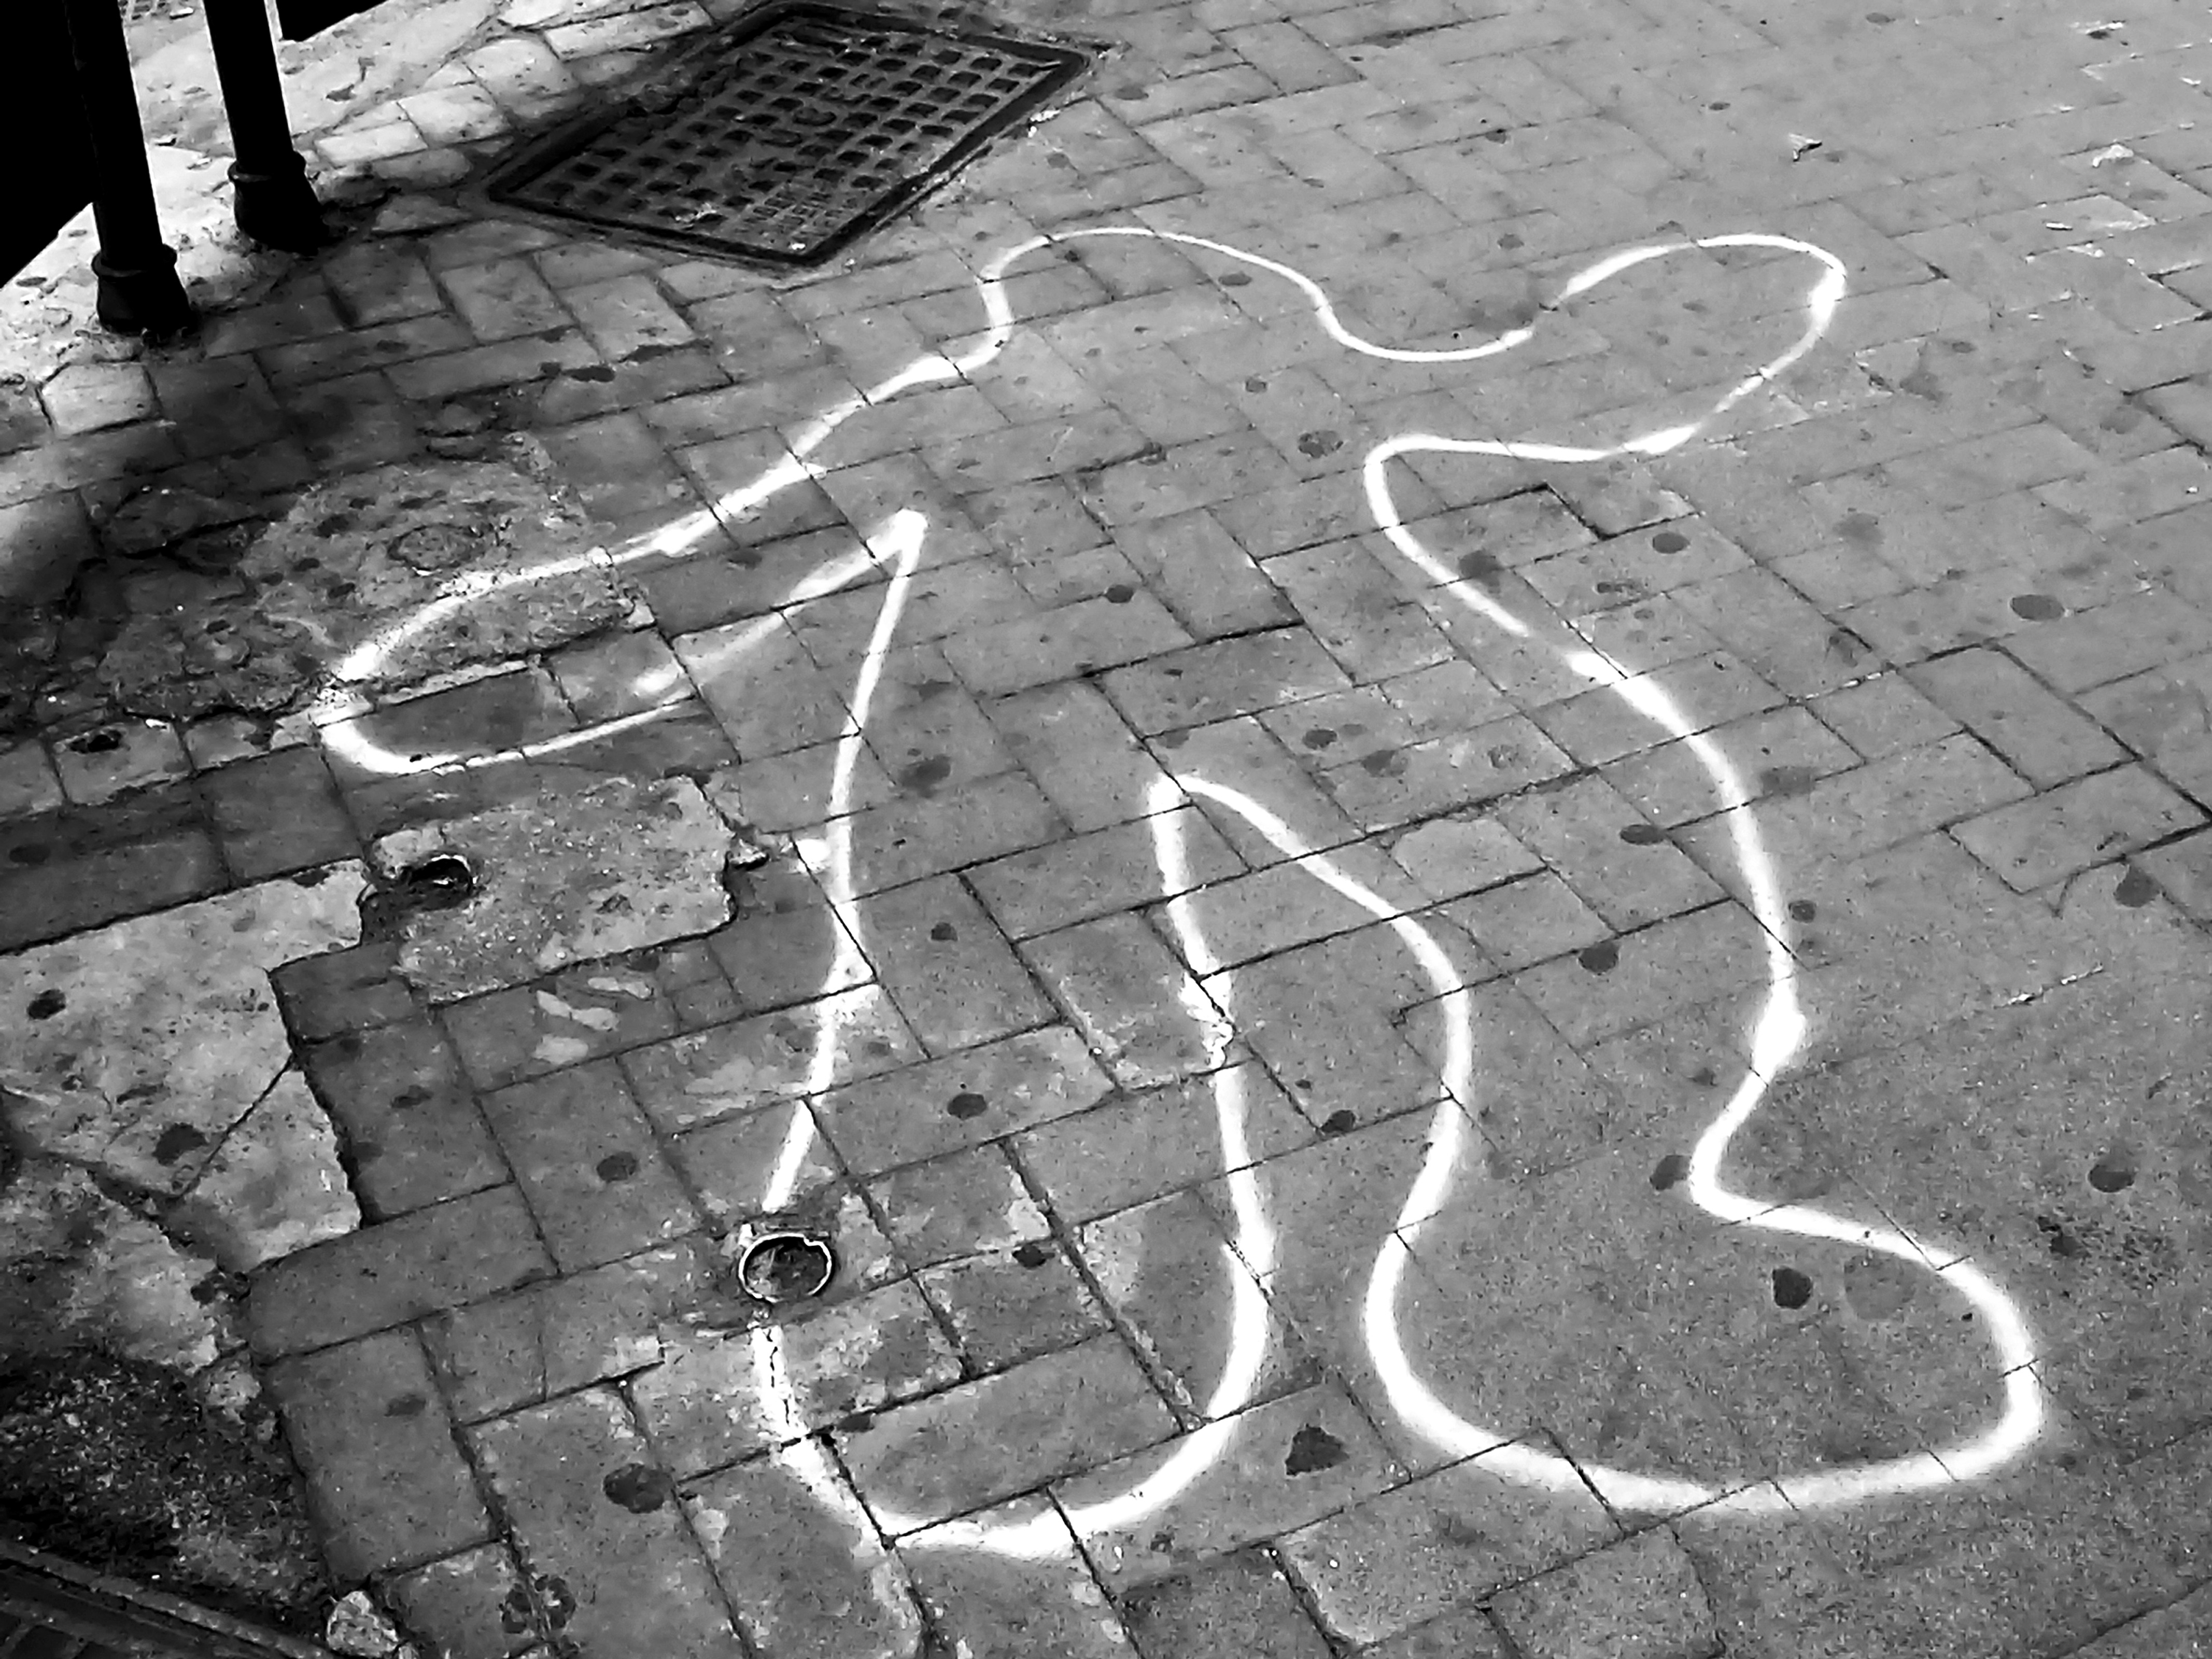
black and white, road, white, photography, number, wall, asphalt, line, shadow, soil, black, monochrome, art, drawing, shape, form, joke, template, road surface, monochrome photography